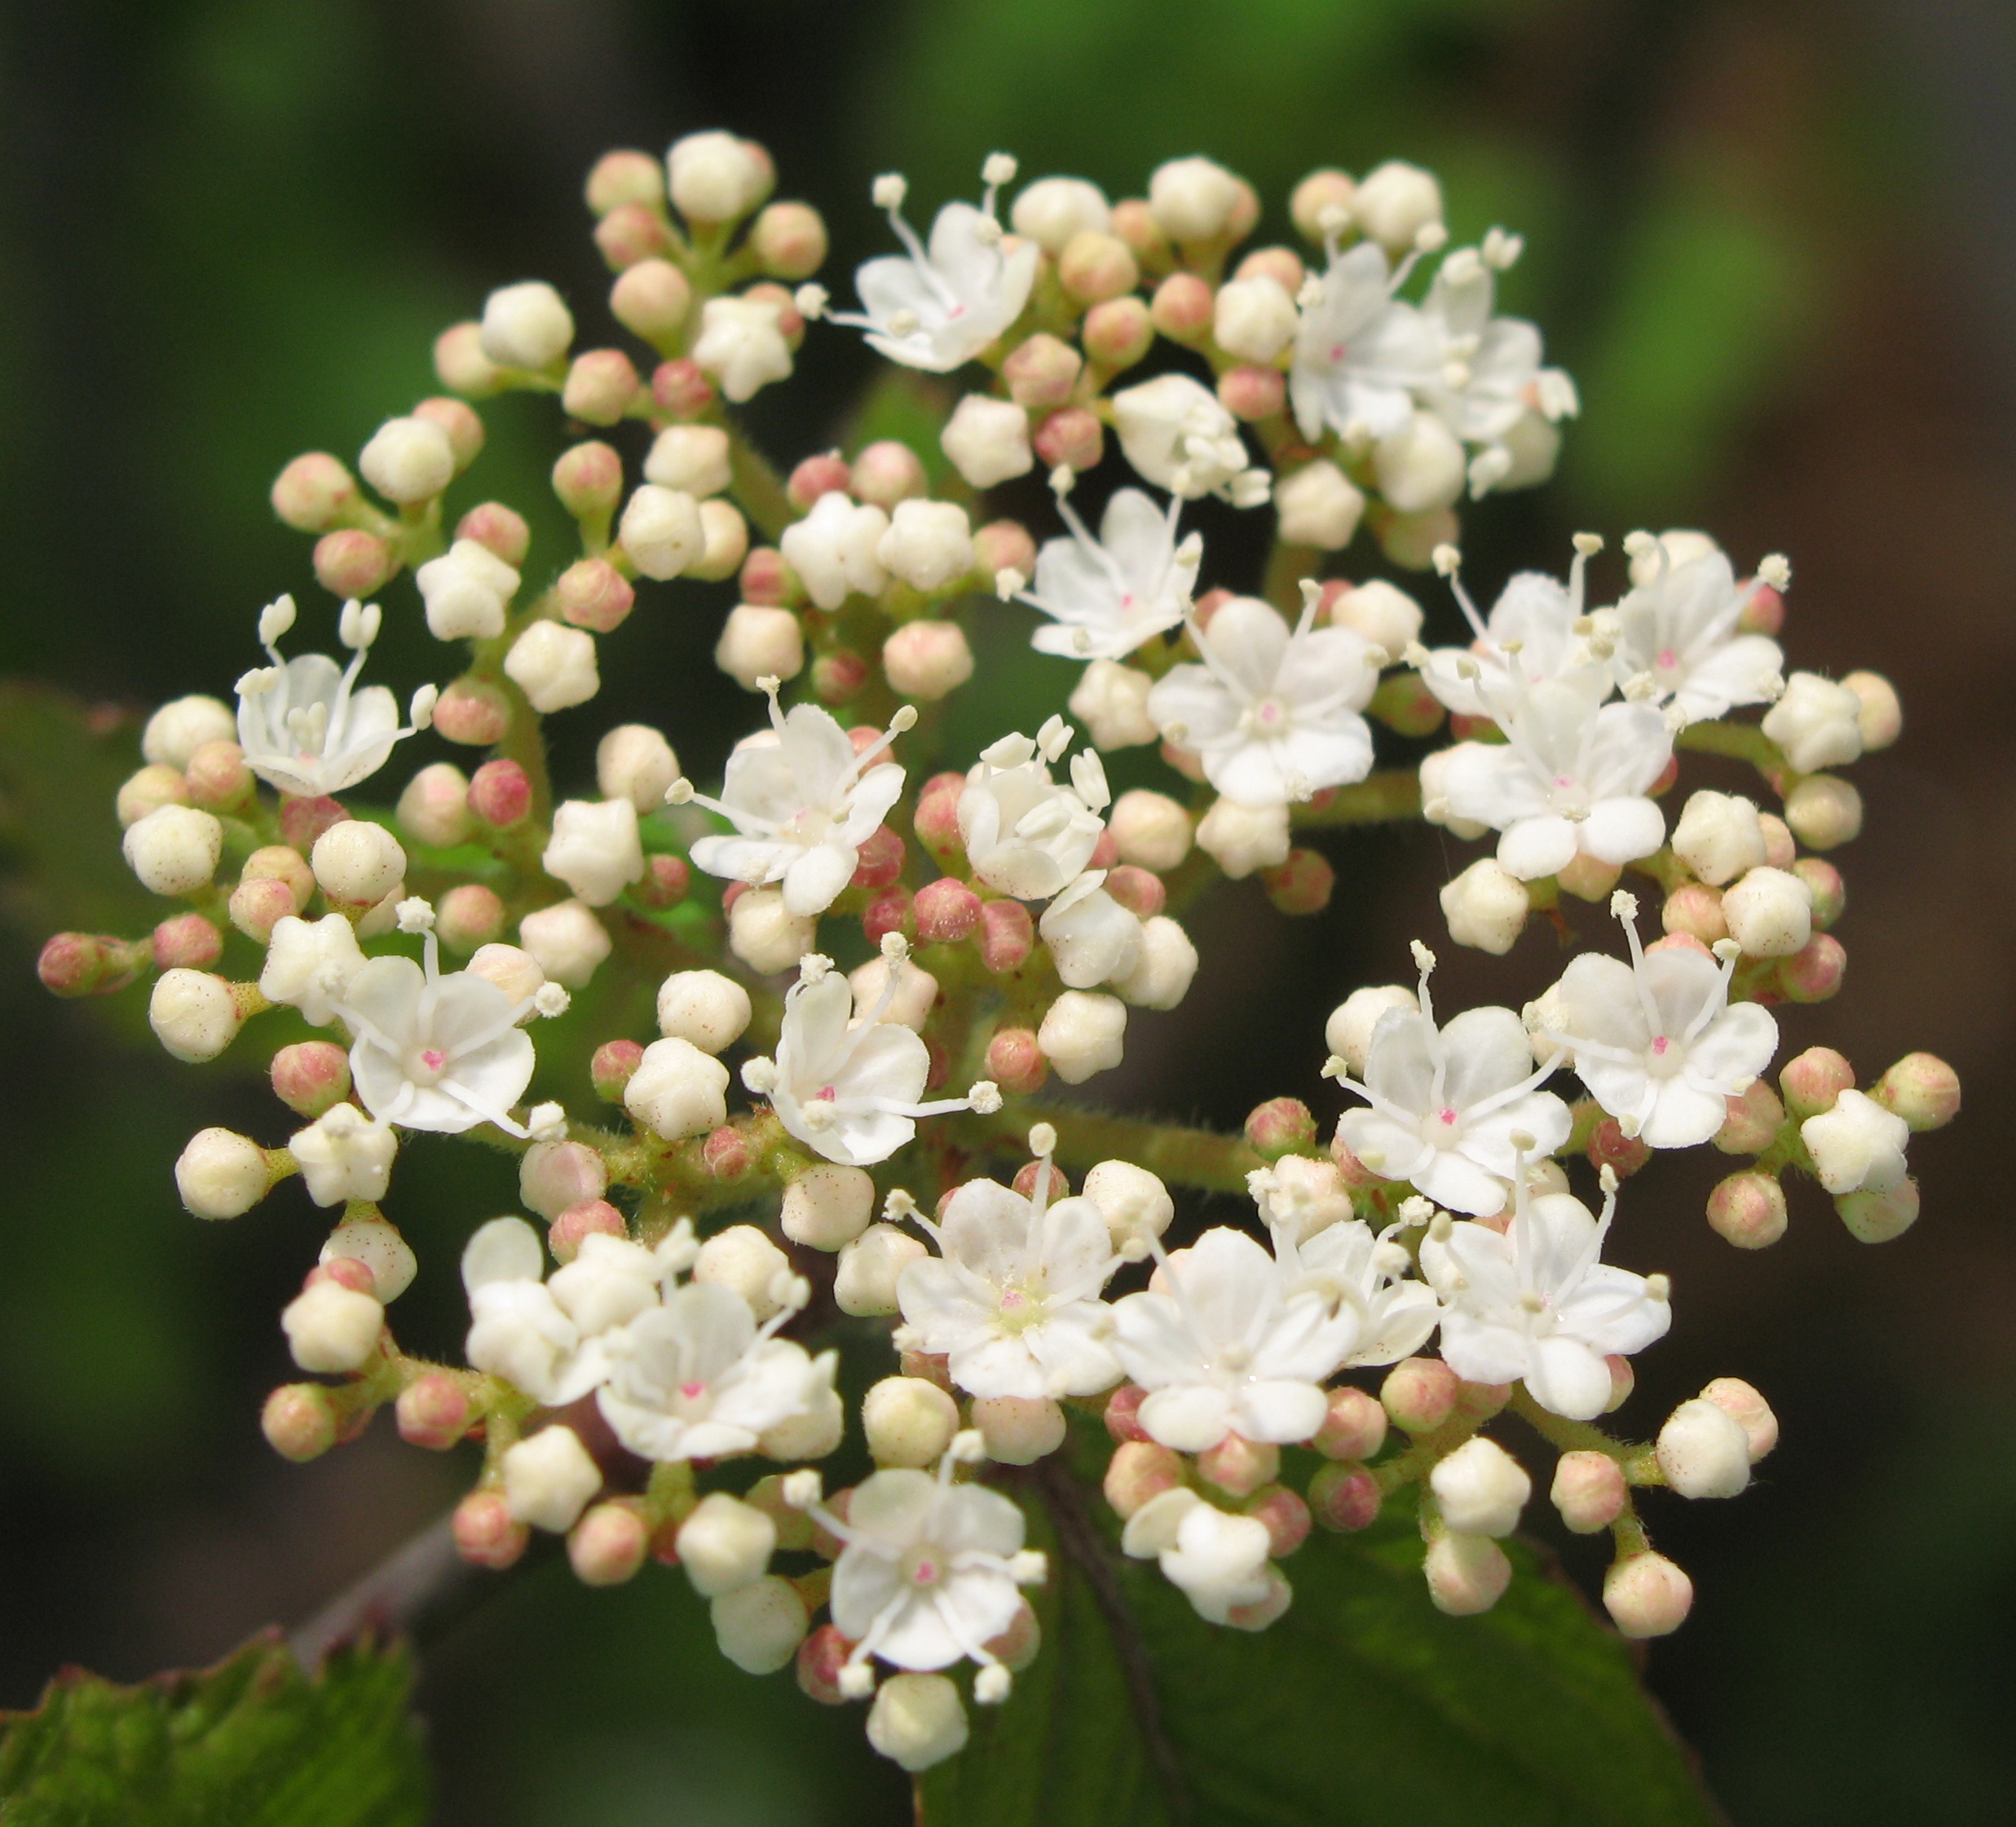
branch, blossom, plant, white, flower, food, high, produce, botany, flora, shrub, viburnum, hires, hi, res, g7, macro photography, flowering plant, guelder rose, land plant, moschatel family